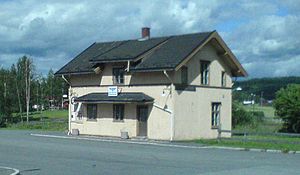
Günther Schüssler / Udvalgte værker
Bjørkelangen Station, opført af Schüssler i 1896.
Johan Heinrich Günther Schüssler var en tysk født bygmester, der var aktiv i Norge, især i området fra Kongsvinger til Stange. Han arbejdede blandt andet med en række jernbanestationer og kirker.